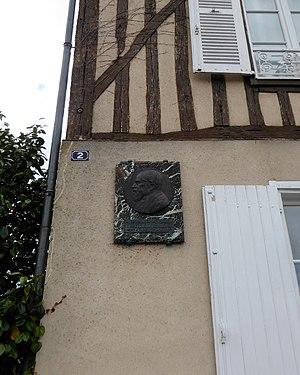
Plaque commémorative de la naissance du professeur Félix Lejars, 2 rue Lejars, Unverre, Eure-et-Loir, France.
Unverre est une commune française située dans le département d'Eure-et-Loir en région Centre-Val de Loire.